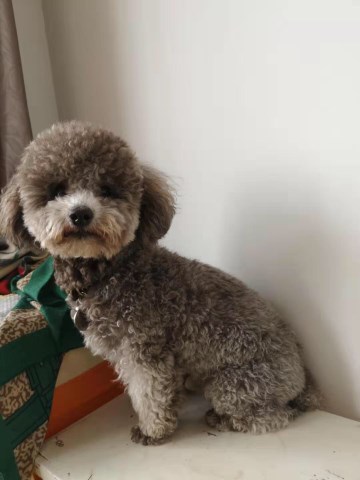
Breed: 7449-n000128-teddy